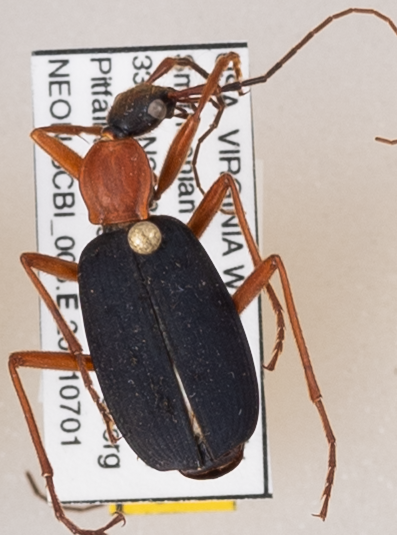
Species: Galerita bicolor
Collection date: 2021-07-01
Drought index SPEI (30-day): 0.192
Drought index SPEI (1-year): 0.174
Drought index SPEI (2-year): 0.022